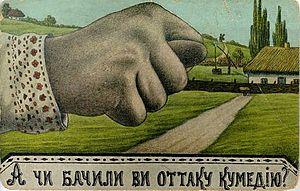
Le signe de la figue est un geste - pouce coincé entre deux doigts - utilisé pour conjurer le mauvais œil, insulter quelqu'un ou refuser une demande.